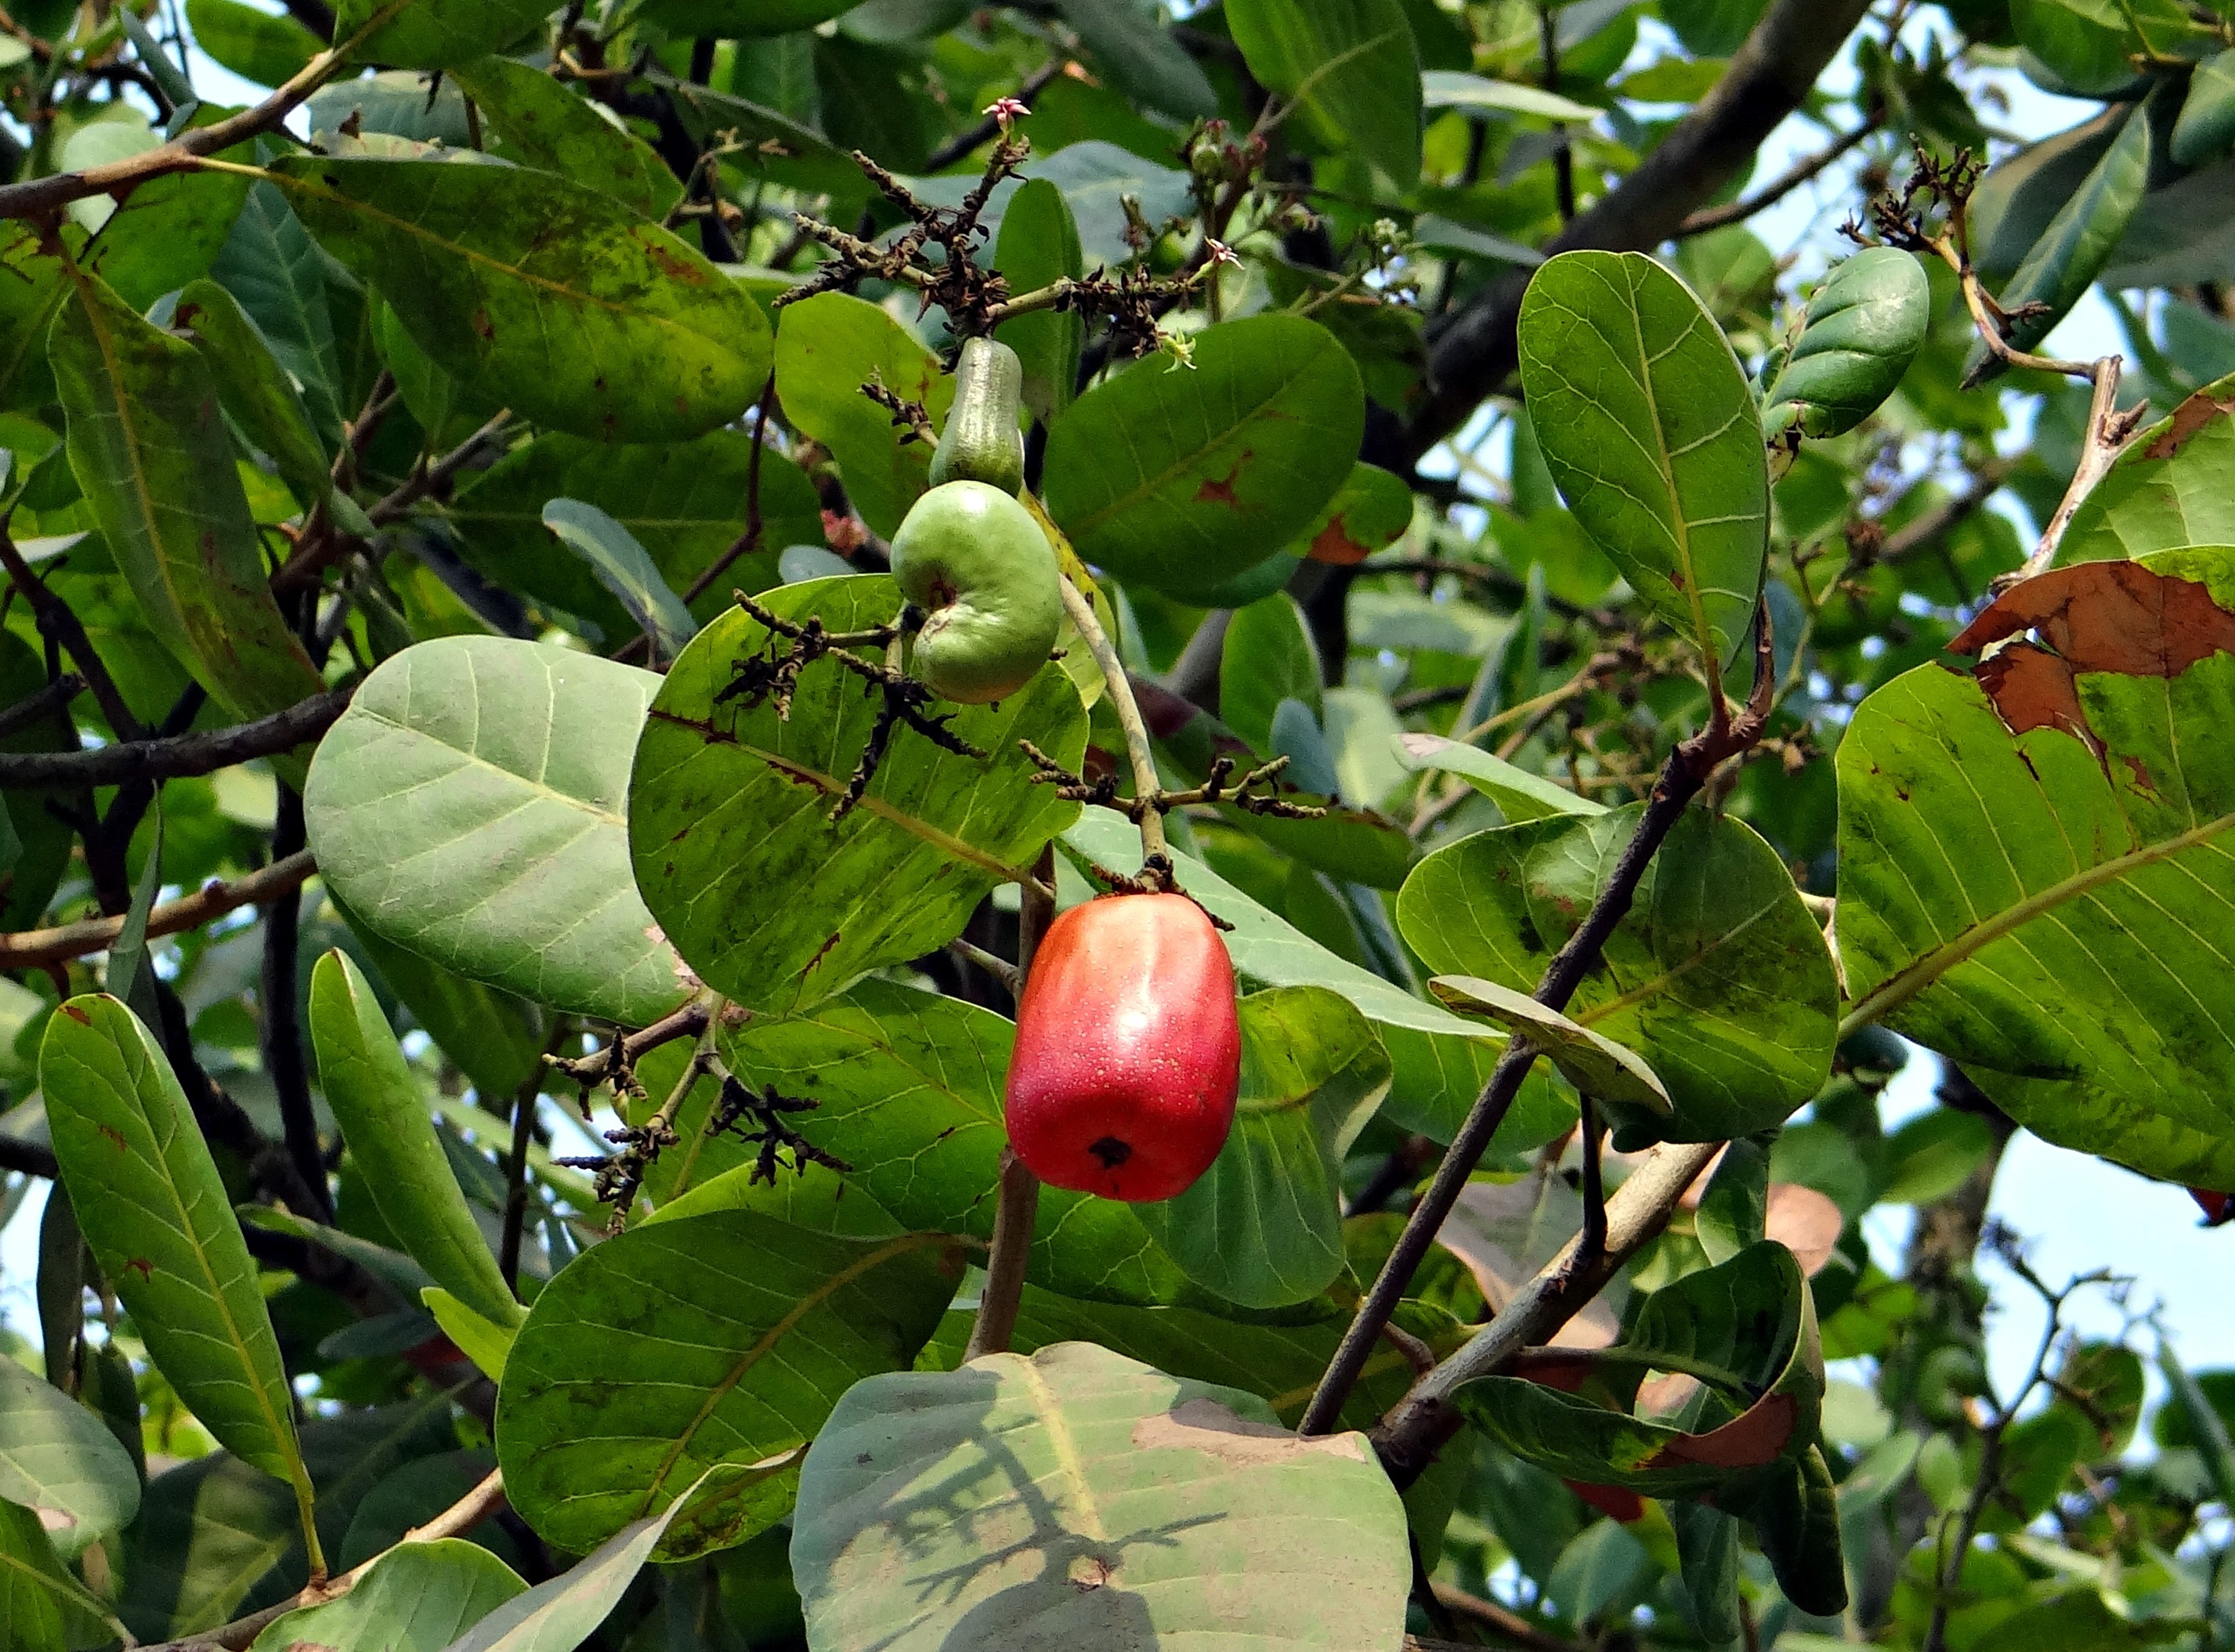
tree, branch, plant, fruit, leaf, flower, ripe, food, green, ingredient, produce, natural, fresh, botany, agriculture, juicy, healthy, flora, delicious, health, nutrition, shrub, tasty, vegetarian, raw, india, diet, organic, nutritious, flowering plant, land plant, cashew fruit